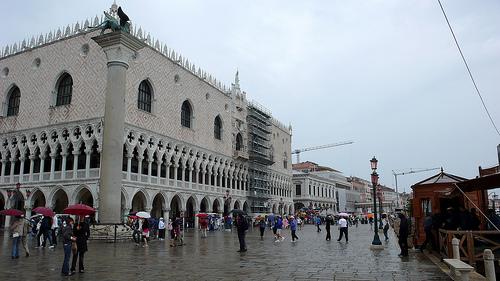
Weather: rain or strom